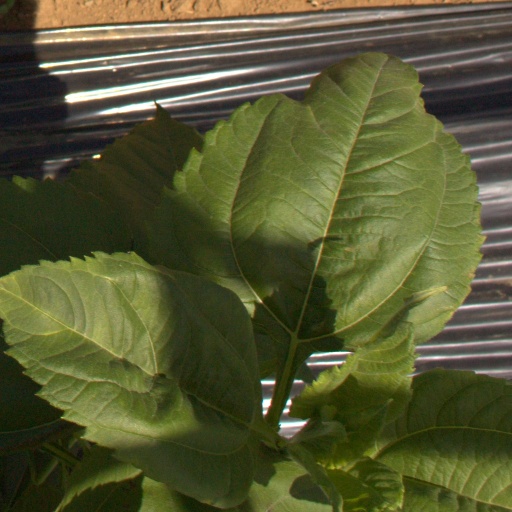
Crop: Jerusalem artichoke